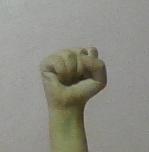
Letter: saad